Goran Bregović

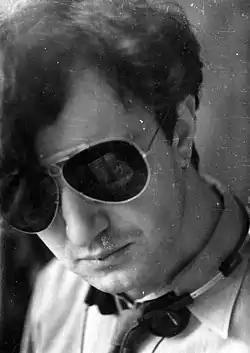
Bregović in 1980 during Bijelo Dugme's new wave phase

From 1974 until 1989, Bregović played lead guitar and was the main creative force behind Bijelo Dugme ("White Button"). For years they stood as one of the most popular bands in SFR Yugoslavia. Just as with Jutro previously, he continued as Bijelo Dugme's undisputed leader and decision-maker as well as its public face in the Yugoslav print and electronic media once the band started taking off commercially.